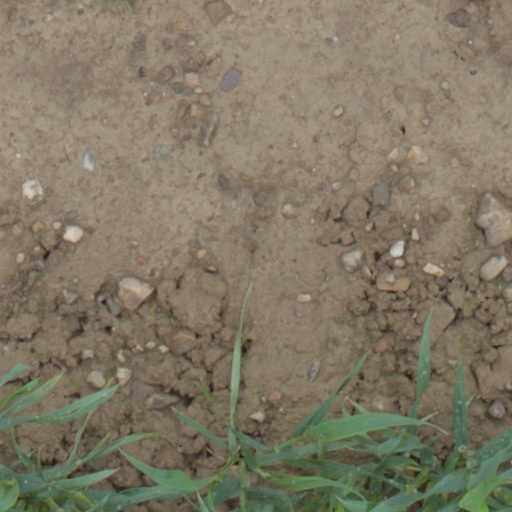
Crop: wheat